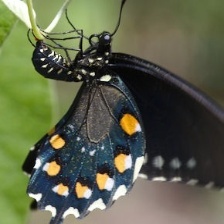
Species: PIPEVINE SWALLOW